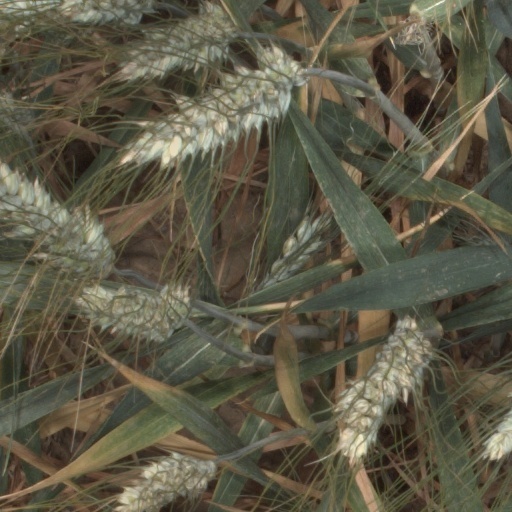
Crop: wheat